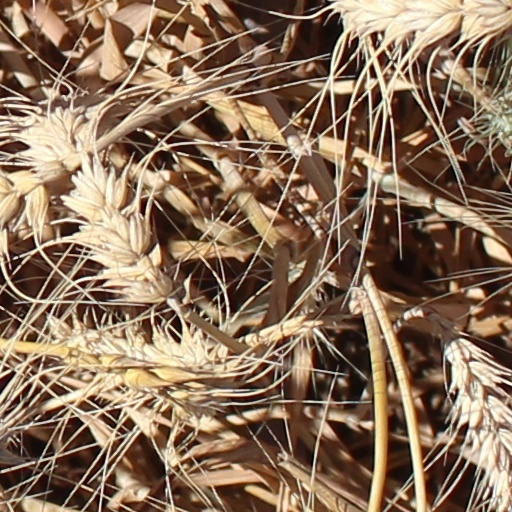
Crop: wheat